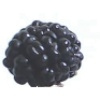
Label: Mulberry 1